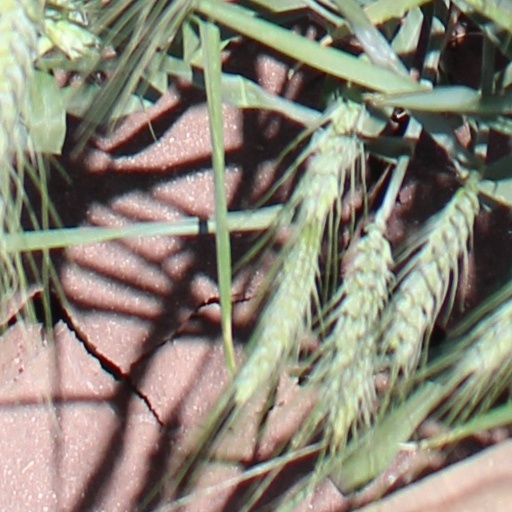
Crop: wheat